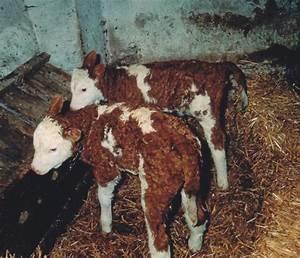
cow